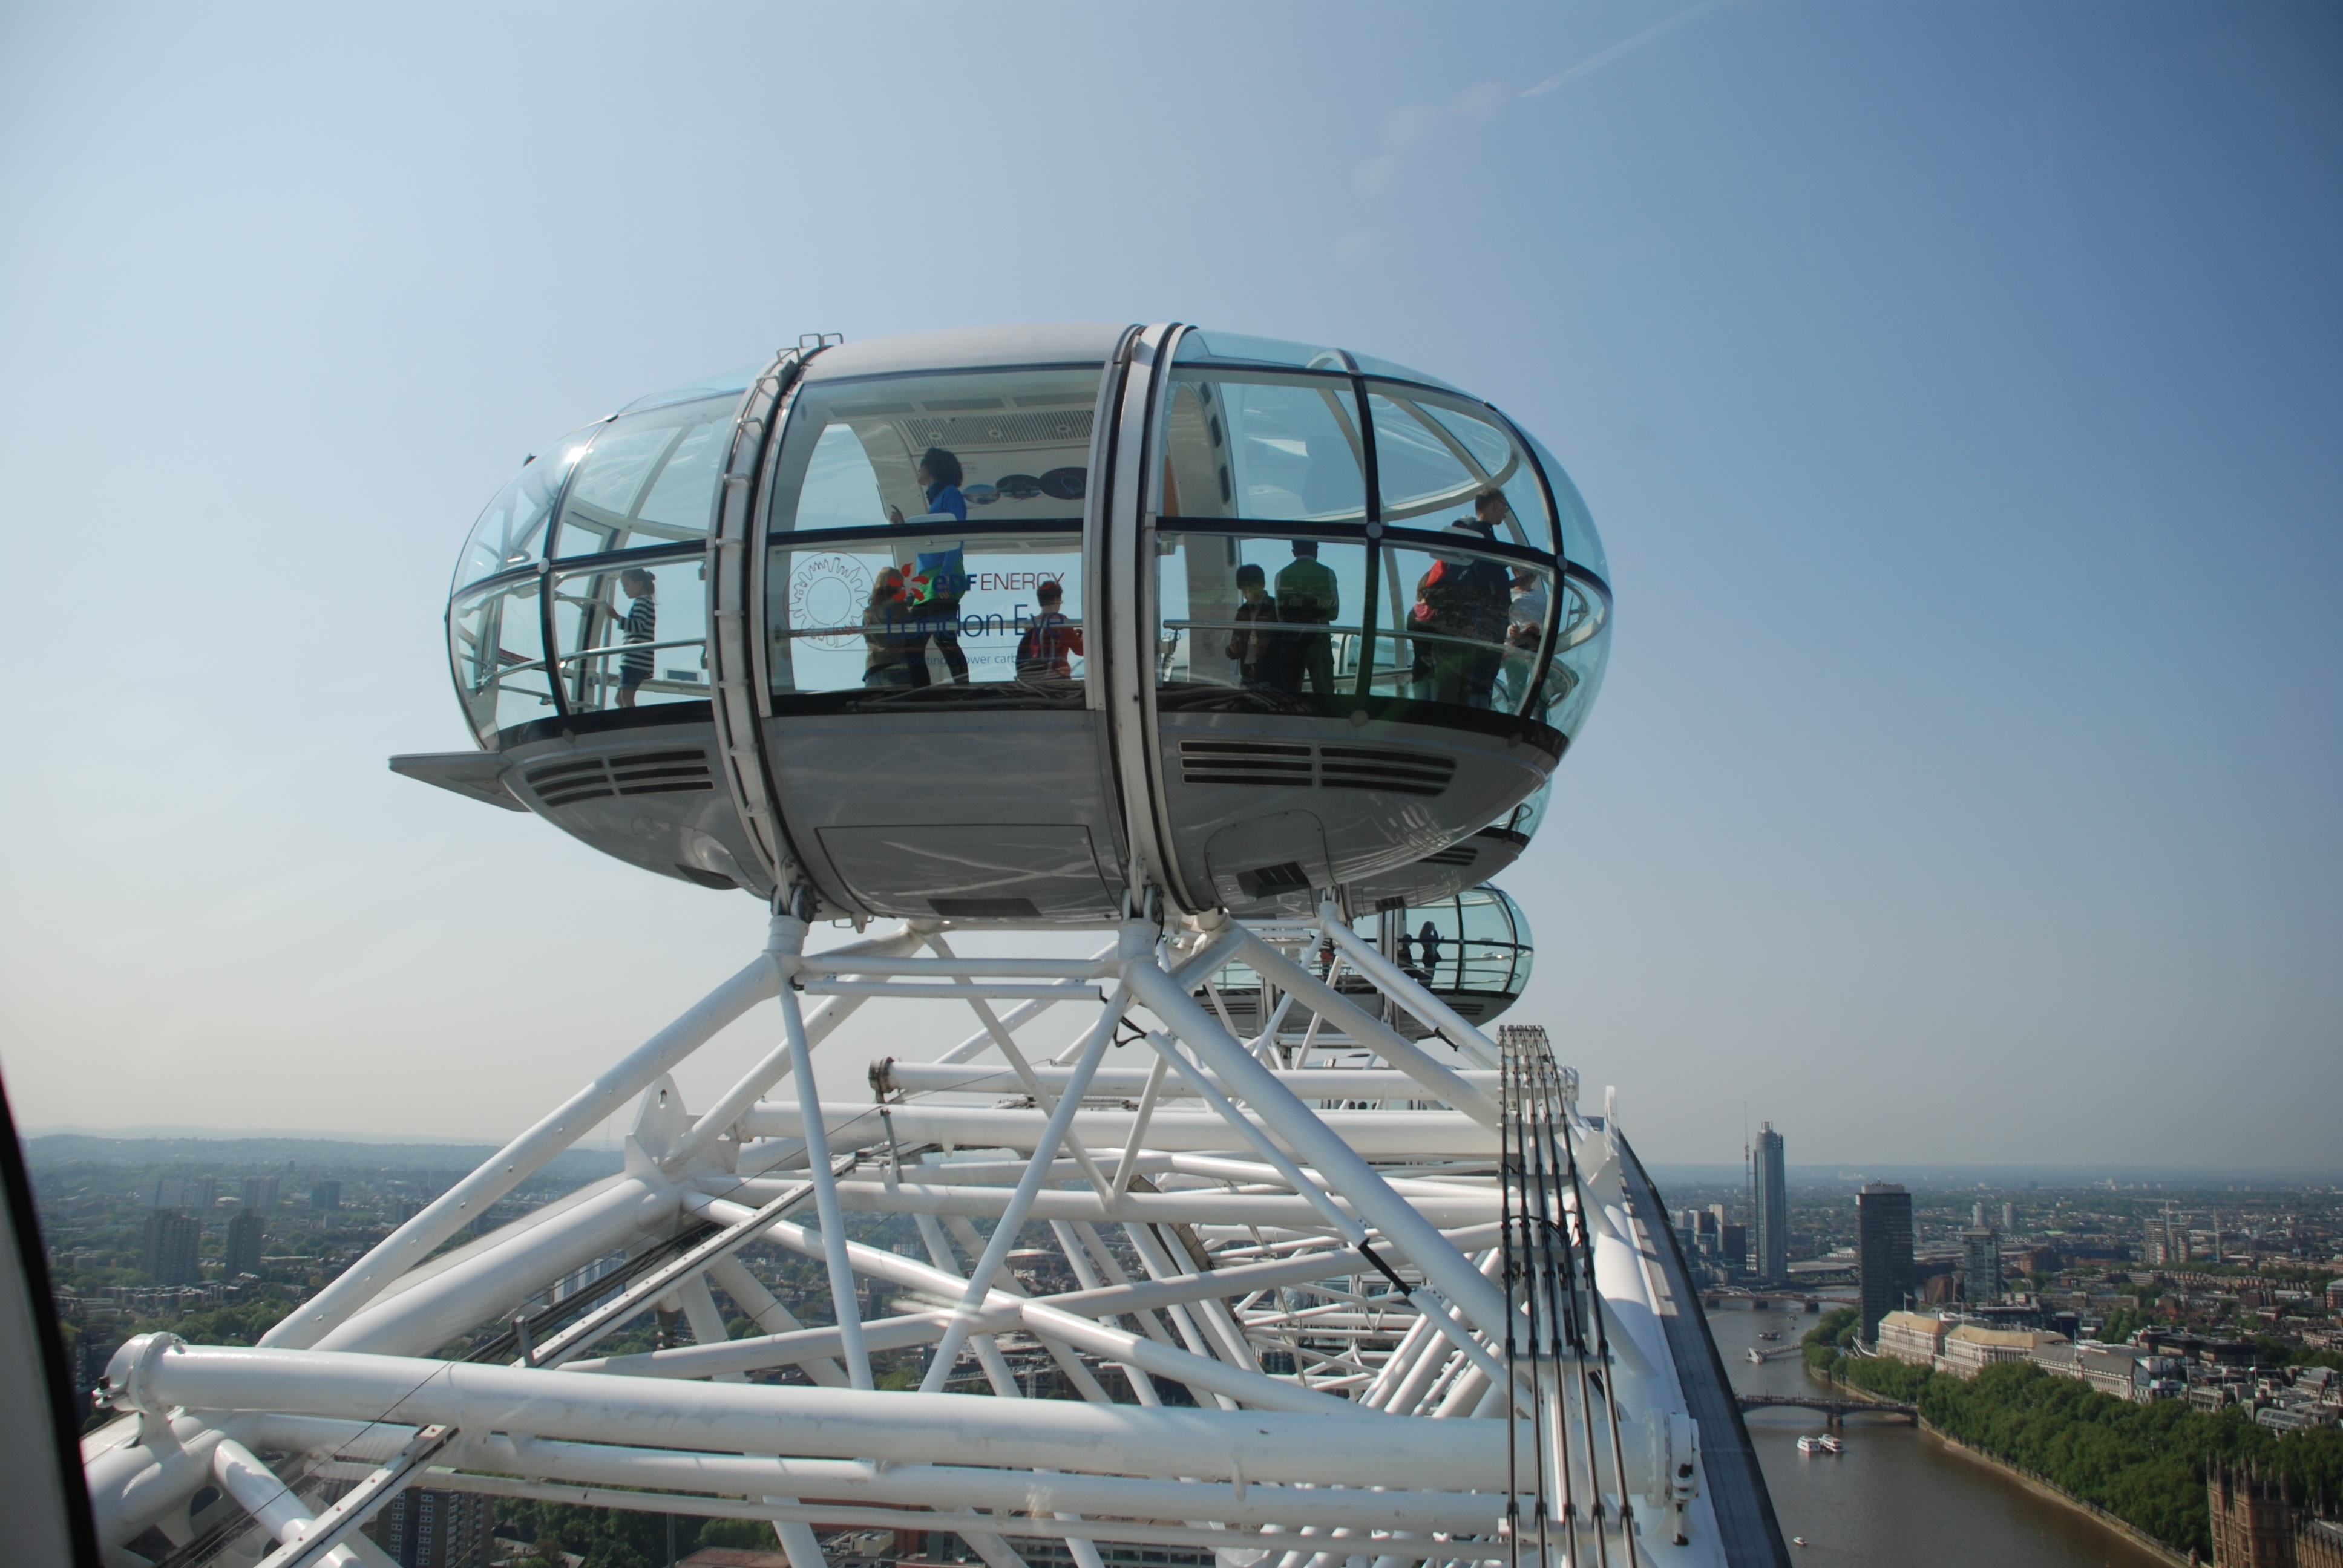
transport, vehicle, ferris wheel, amusement park, aviation, london eye, public transport, london, tourist attraction